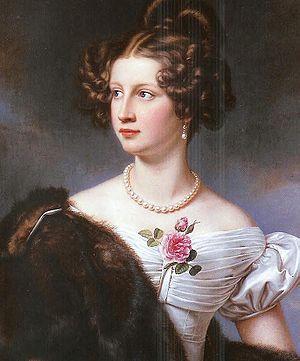
La galerie des Beautés est une galerie de portraits commandée par Louis Iᵉʳ de Bavière au château de Nymphembourg. Elle se trouve à l'intérieur du pavillon sud du château et rassemble trente-six portraits de femmes célèbres pour leur beauté et peintes par Joseph Karl Stieler, nommé peintre de la cour en 1820. Ces œuvres ont été peintes entre 1827 et 1850 pour le roi de Bavière.